Tottori Nijisseiki Pear Museum

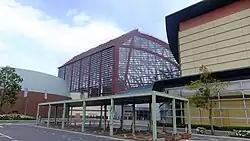

The is located in Kurayoshi, Tottori Prefecture, Japan, and dedicated to the history of the pear. Nashi are cultivated in the prefecture and are one of its mascots.